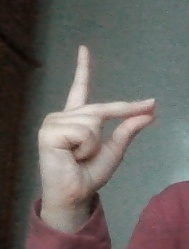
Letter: ta